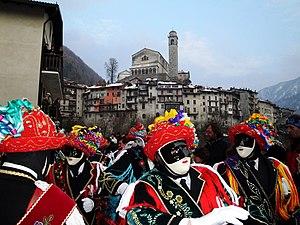
Carnaval de Bagolino Italiano: Carnevale di Bagolino
Bagolino est une commune italienne d'environ 3 900 habitants, située dans la province de Brescia, dans la région Lombardie, dans le nord de l'Italie. Ses habitants sont appelés les bagolinesi ou bagossi.